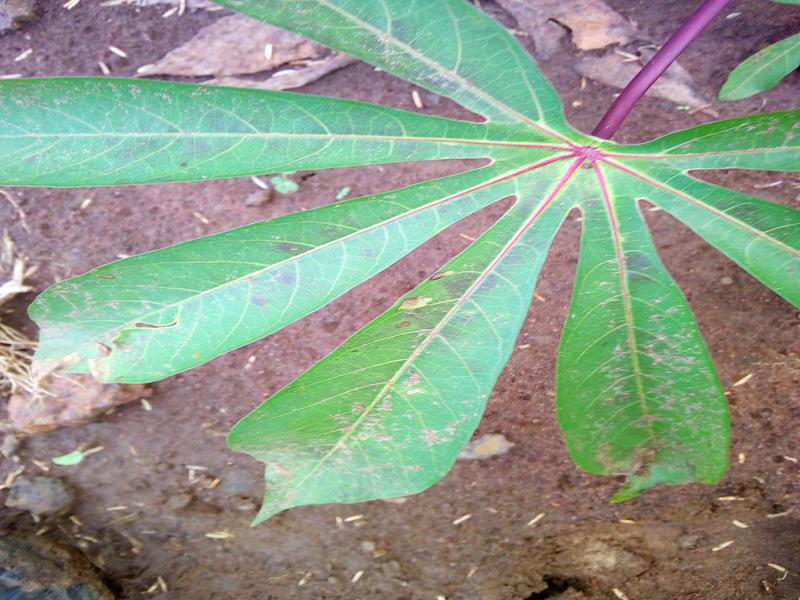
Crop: cassava
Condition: healthy